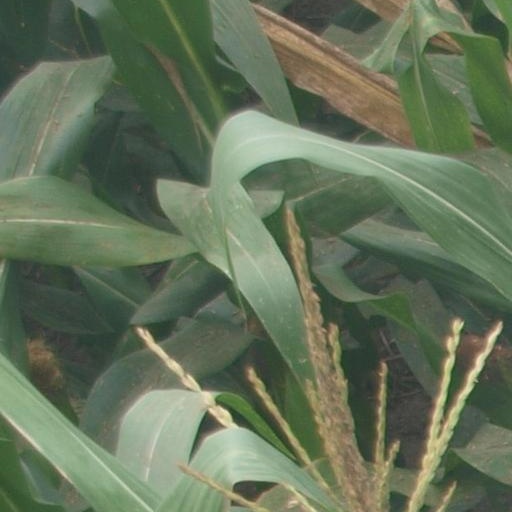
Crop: maize; corn